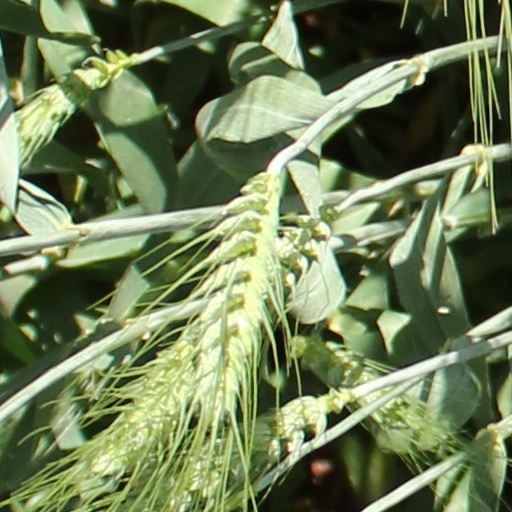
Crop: wheat